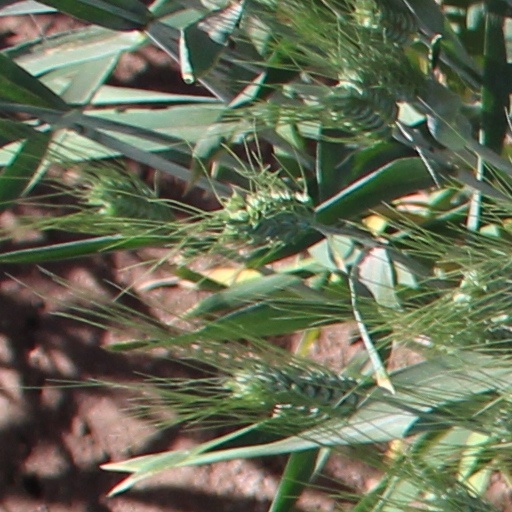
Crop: wheat